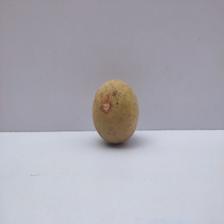
Size: Medium